HTC Vive

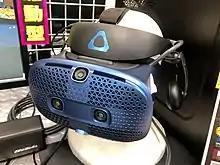
An HTC Vive Cosmos

Similarly to the Oculus Quest and Rift S, it uses "inside-out" tracking, whereby the controllers are tracked using six cameras in the front faceplate of the headset rather than external base stations. Due to its use of inside-out tracking, the Vive Cosmos does not use the wand controllers used by other Vive models, and ships with a different controller that is nearly identical in design and functionality to the second-generation Oculus Touch controllers.